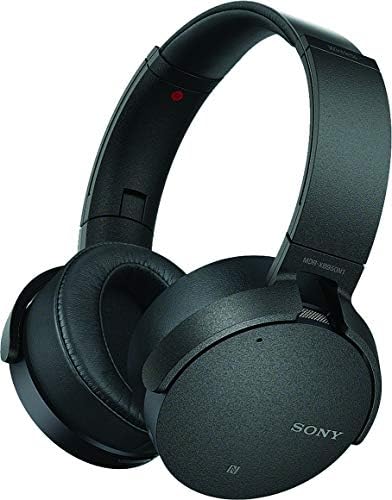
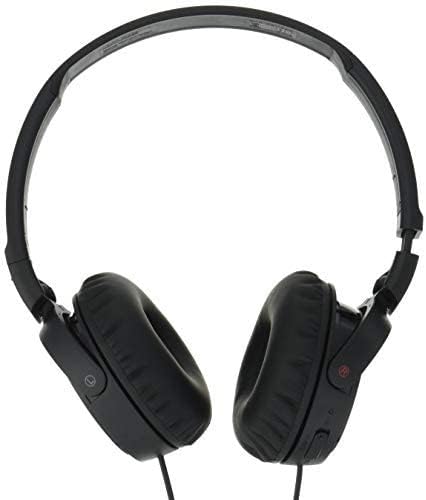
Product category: headphones
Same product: no